105th Airlift Wing

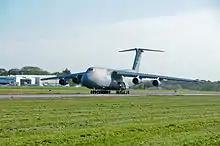
The last 105th Airlift Wing based C-5A Galaxy, tail number 0001, on take-off roll leaving its Hudson Valley home for the last time 19 September 2012.

In October 1993, the 105th returned to Somalia, delivering military personnel and almost 860,000 pounds of equipment non-stop—with triple air refueling—directly from bases in the United States to Mogadishu. In July 1994, 105th aircraft began carrying humanitarian relief supplies to the people of Rwanda—by early September 1,635,189 pounds of supplies and equipment were delivered to the African Great Lakes region. In late September 1994, the unit began airlifting over a million pounds of supplies and equipment to Haiti as part of Operation Uphold Democracy. The 105th played a key role in July 1995 for Operation Quick Lift when it airlifted 431,000 pounds of cargo and 190 British troops from RAF Brize Norton, UK to Split Croatia in support of the United Nations' Rapid Reaction Deployment Force.